Follow Me Quietly

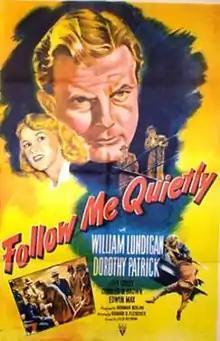
Theatrical release poster

Follow Me Quietly is a 1949 American semidocumentary police procedural film directed by Richard Fleischer. The film stars William Lundigan, Dorothy Patrick, and Jeff Corey.